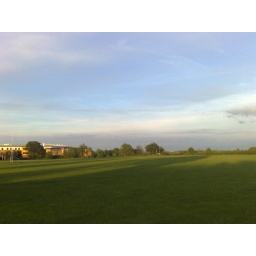
Walking the dog in fields near our house